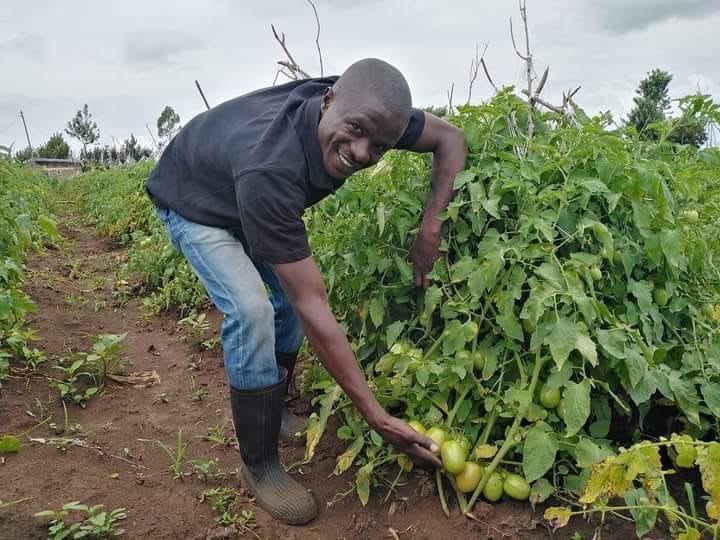
Mkulima wa zao la biashara aina nyanya, akiwa ndani ya shamba lililoandaliwa na kupandwa vizuri zao hilo, kwa kufuata mistari ya matuta. Huku akiwa mwenye tabasamu, ameshikilia zao hilo, ambalo bado halijakomaa.